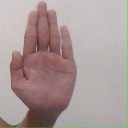
अक्षर: ध